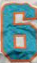
Number: 6